Armley Park

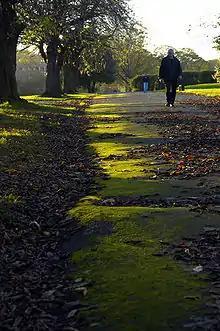
Armley park in autumn

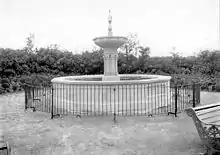
Fountain in 1898

Armley Park is a large public park located next to Stanningley Road in Armley, on the outskirts of Leeds, in West Yorkshire, Northern England.